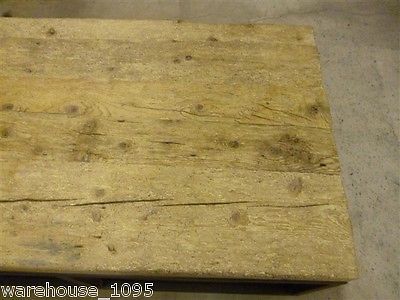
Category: table